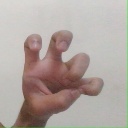
अक्षर: छ